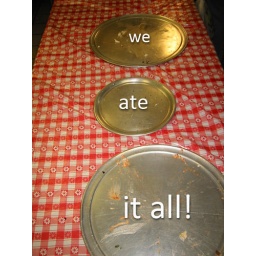
now THAT is the true sign of all you can eat pizza when the veegs are in the house.